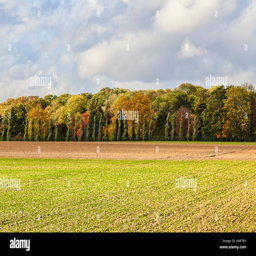
plain autumn landscape with a forest in the distance .